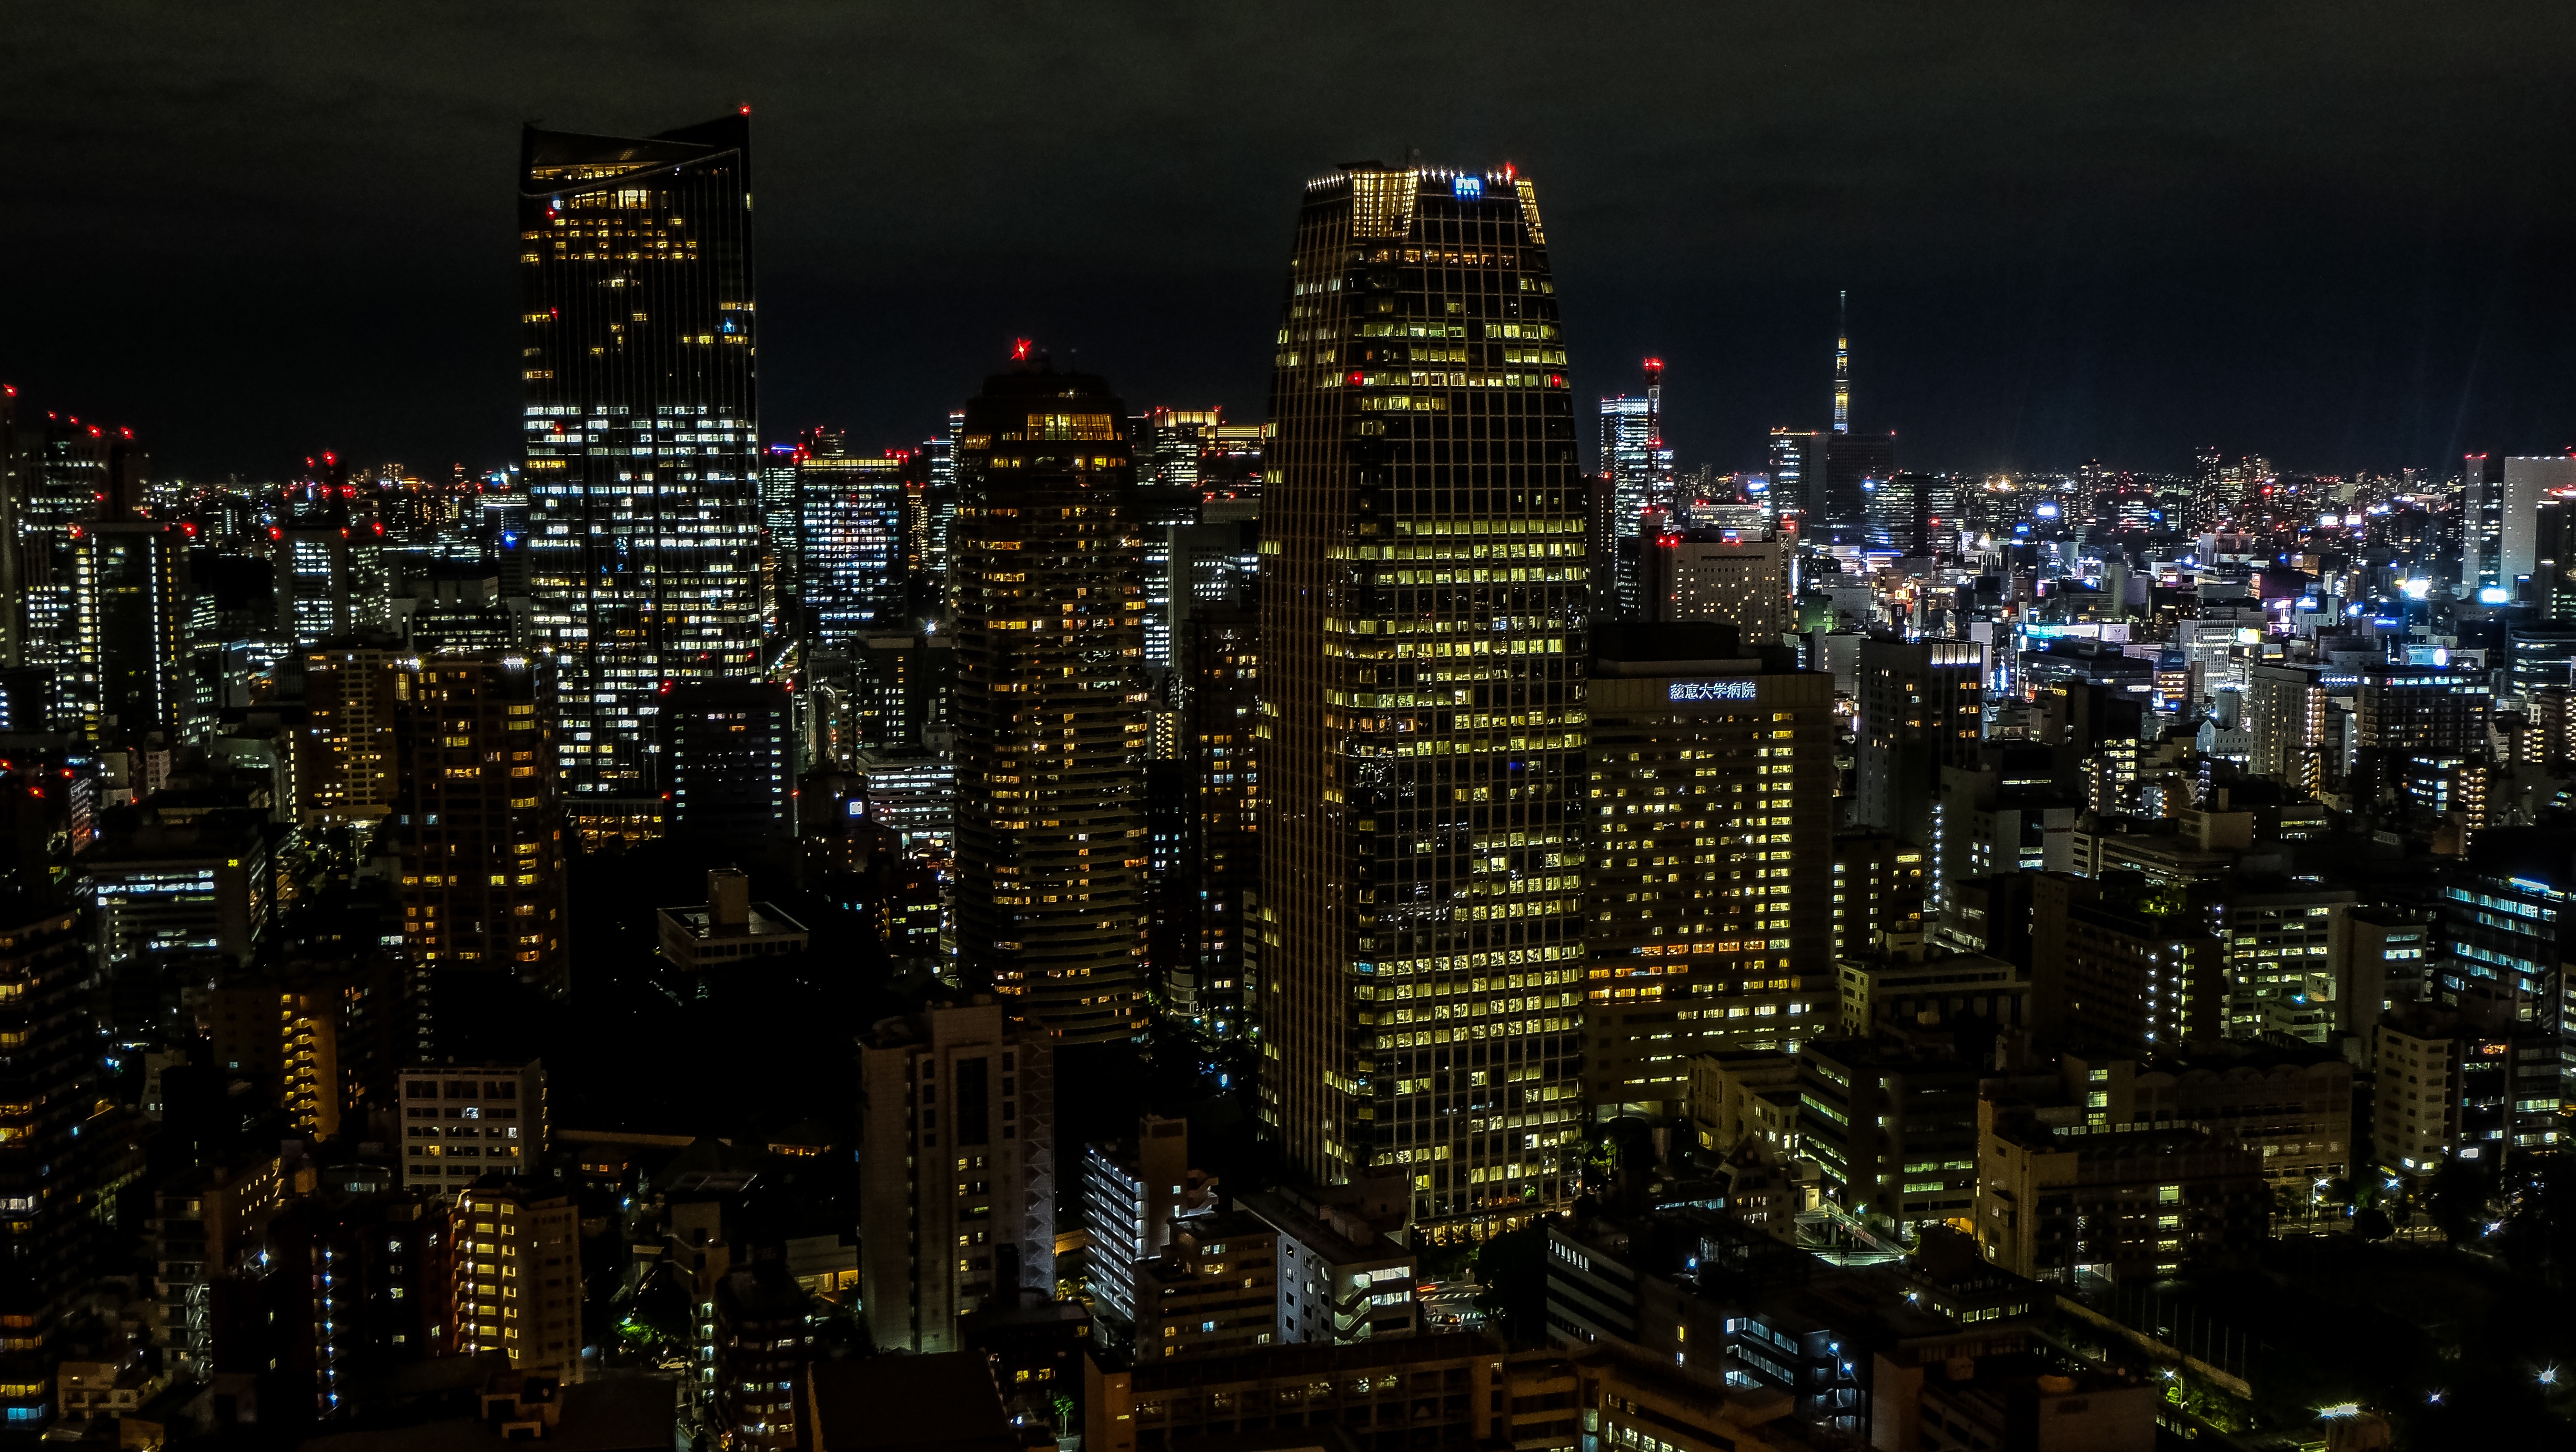
skyline, night, city, skyscraper, cityscape, downtown, dusk, evening, tower, tower block, metropolis, neighbourhood, aerial photography, urban area, residential area, geographical feature, human settlement, metropolitan area